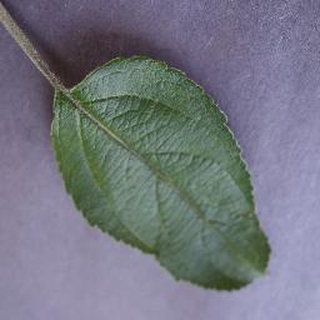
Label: healthy_apple